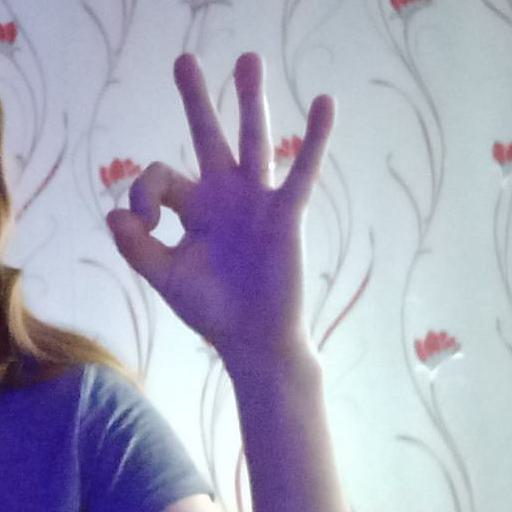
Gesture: ok